Benny Wenda

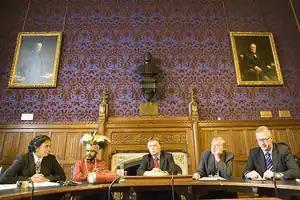
Inaugural meeting of the International Parliamentarians for West Papua, 2008

With British MP Andrew Smith and Lords peer Richard Harries, Benny Wenda is a founding member of the International Parliamentarians for West Papua. This cross-parliamentary group was launched at the Houses of Parliament in London in October 2008, and was attended by British parliamentarians including Lembit Öpik and Baron Avebury, as well as politicians from Papua New Guinea, Australia and Vanuatu.